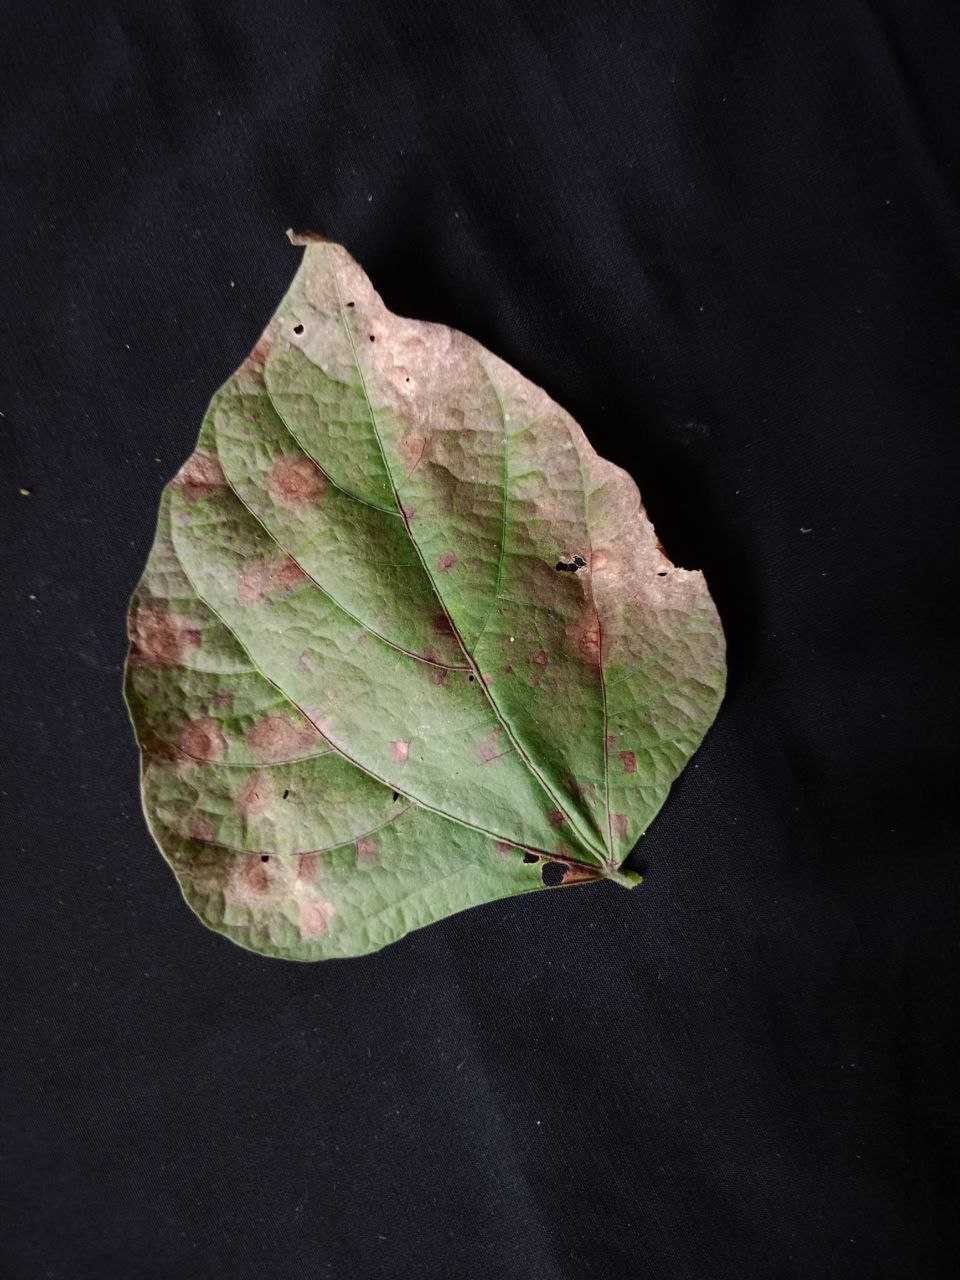
Crop: bean
Leaf condition: Blight